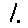
Label: 1